Adolf Des Coudres

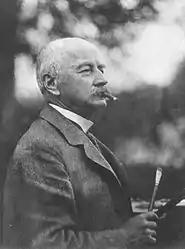
Adolf Des Coudres(date unknown)

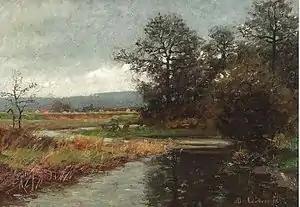
Autumn Floodplain under a Cloudy Sky

Adolf Des Coudres (2 June 1862, Karlsruhe - 21 September 1924, Fürstenfeldbruck) was a German landscape painter.